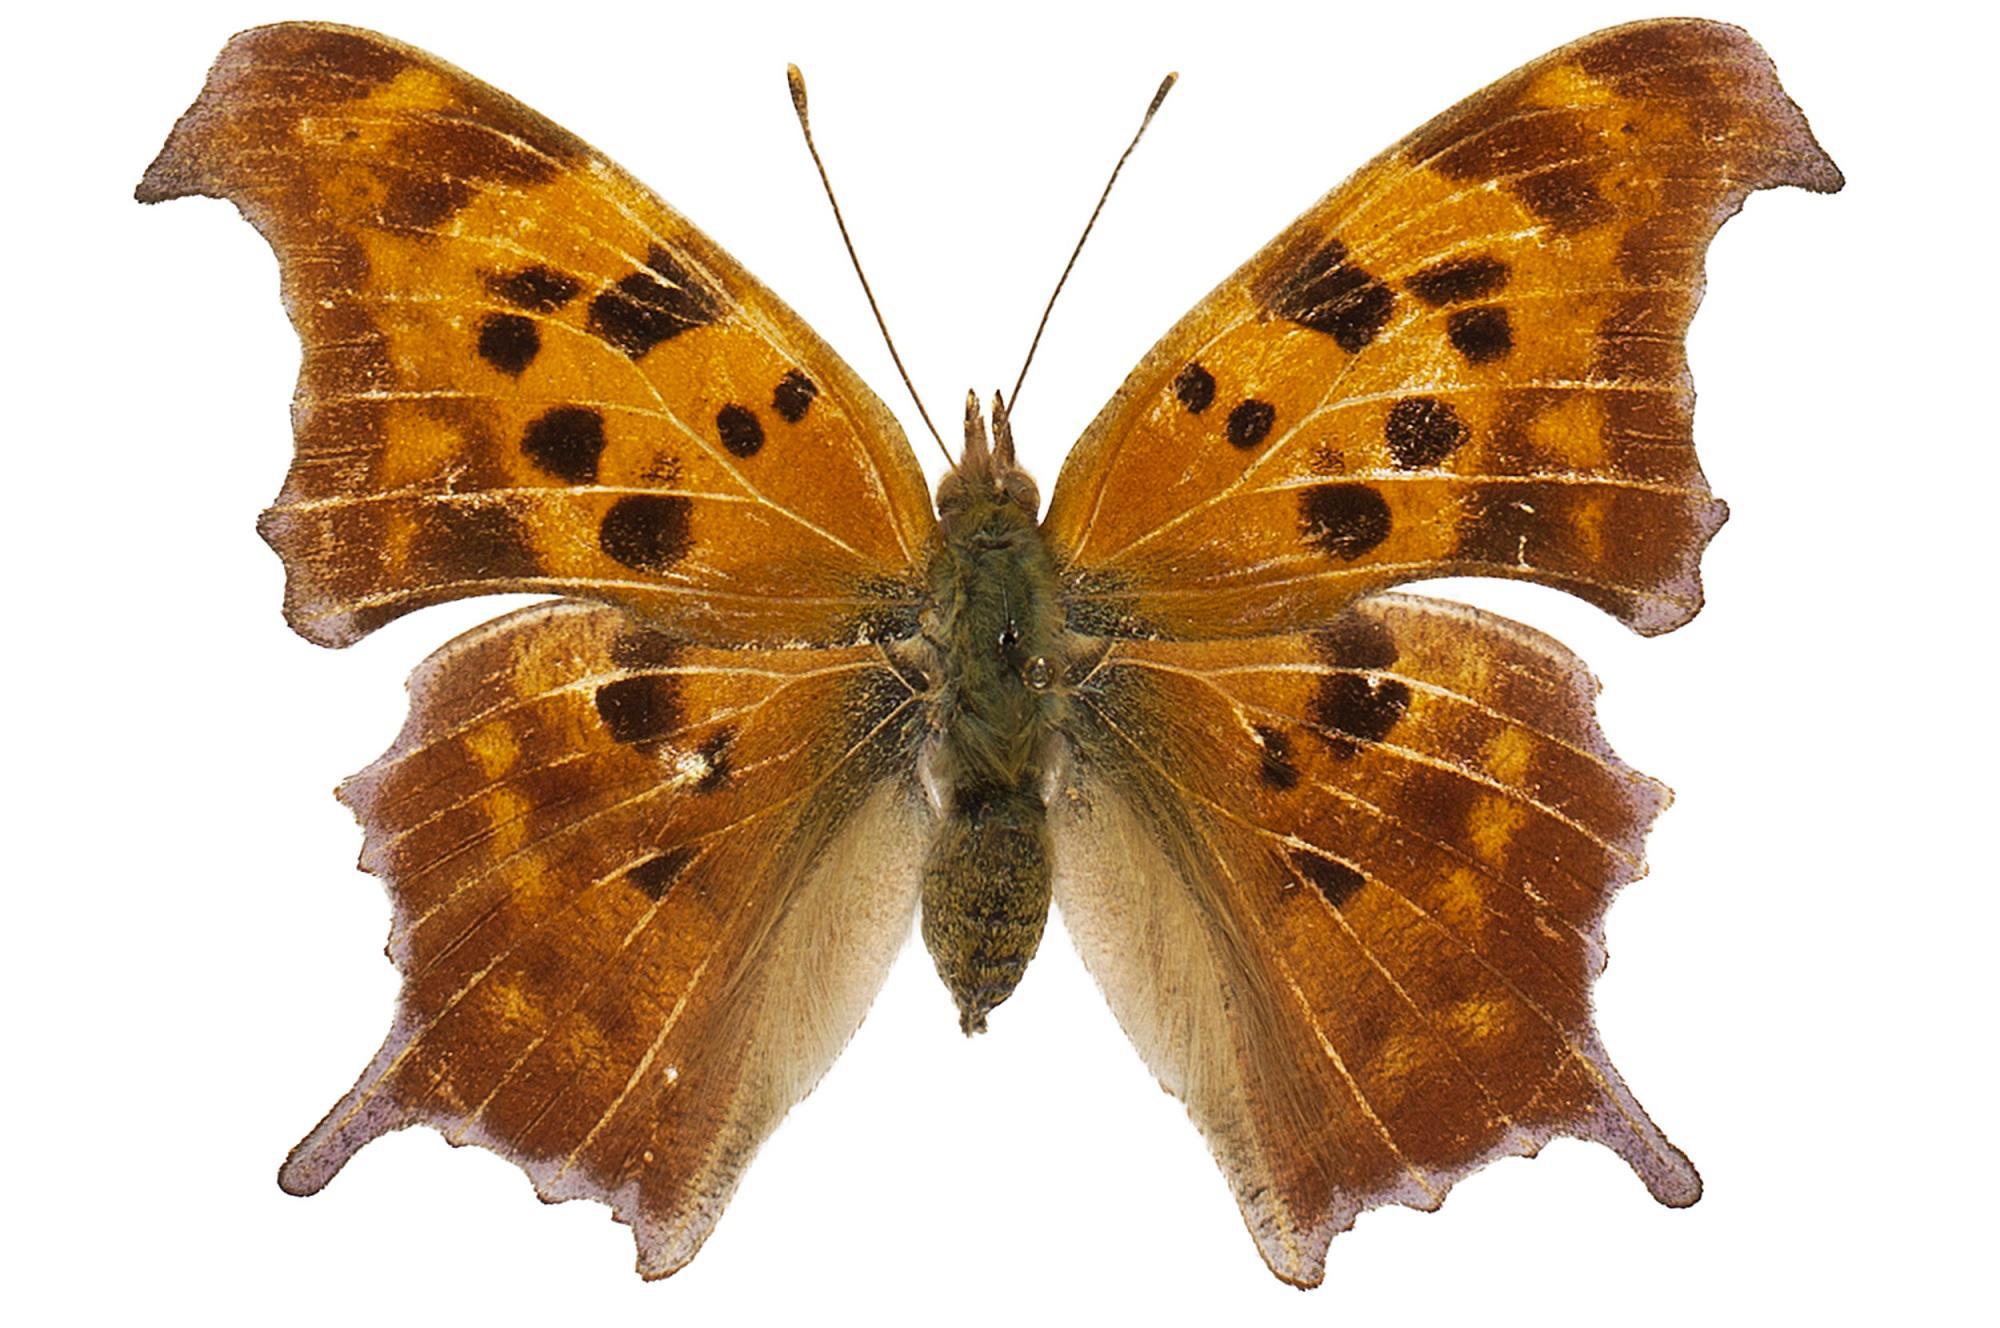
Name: Eastern Comma
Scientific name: Polygonia comma
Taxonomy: Animalia, Arthropoda, Hexapoda, Insecta, Lepidoptera, Nymphalidae